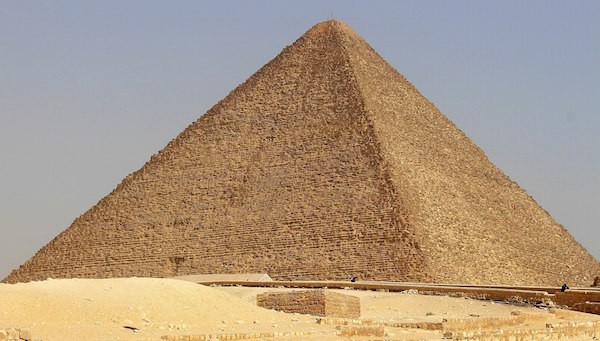
Landmark: Pyramids of Giza